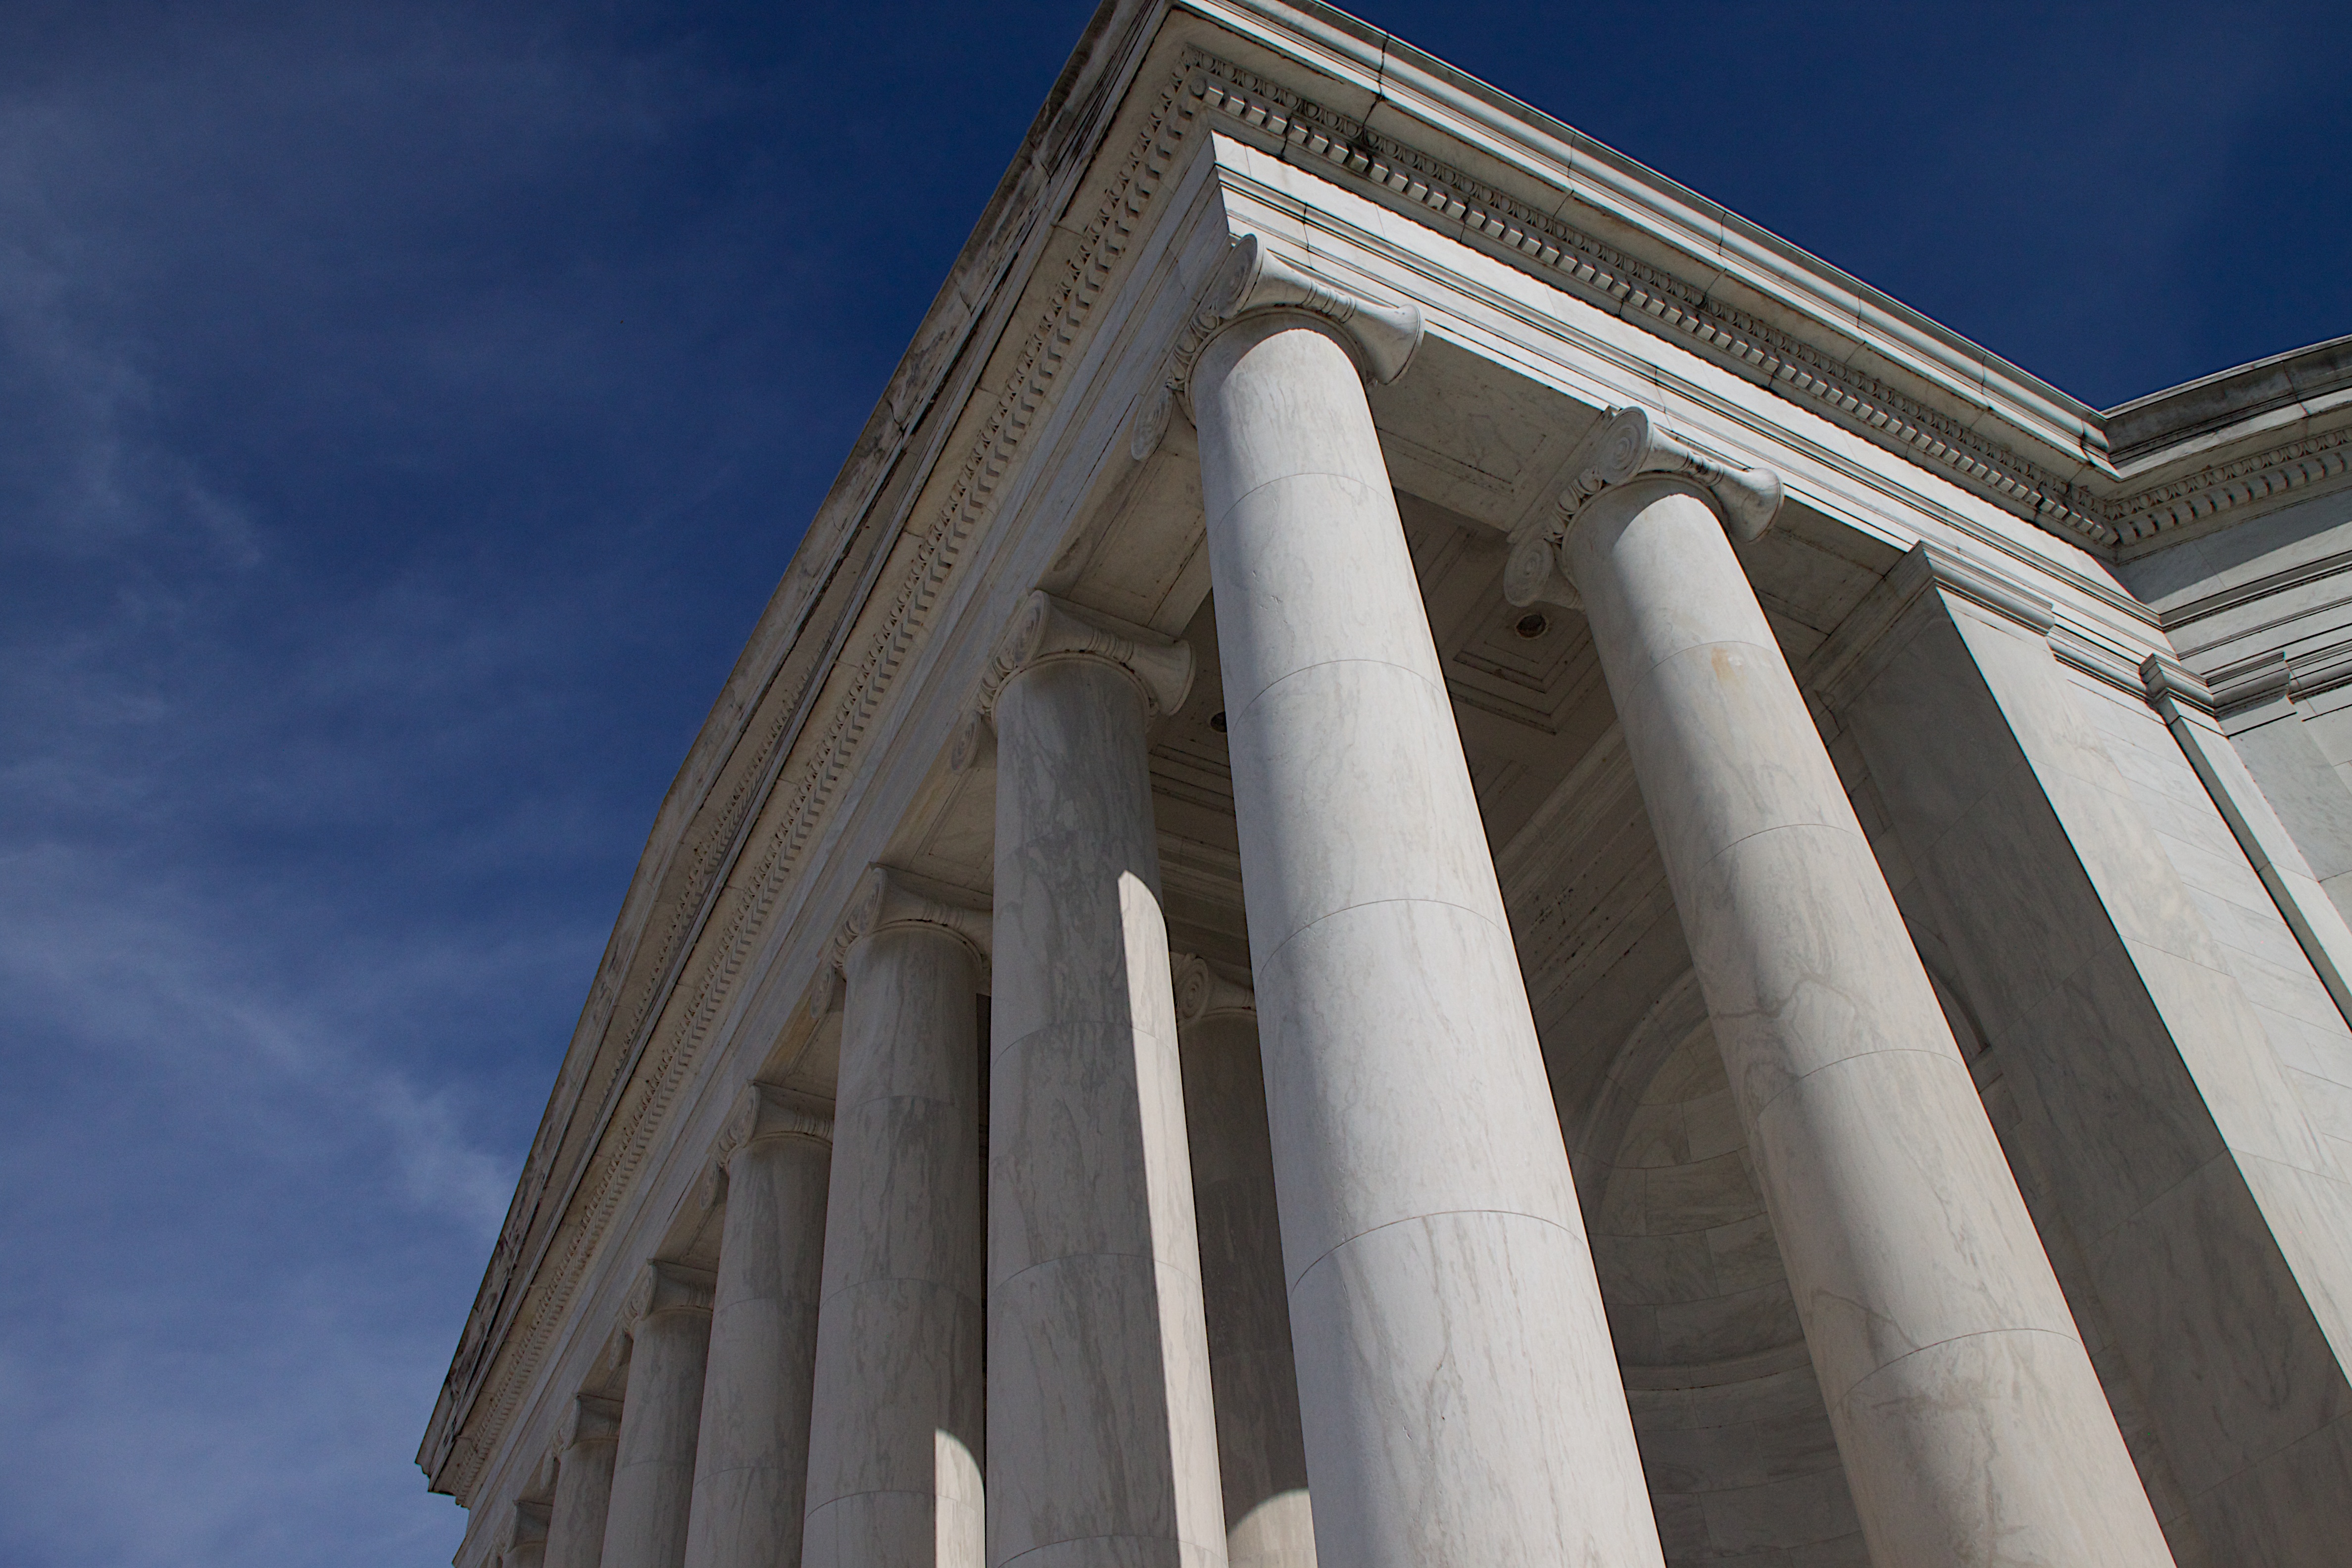
architecture, structure, monument, column, landmark, facade, roman temple, ancient roman architecture